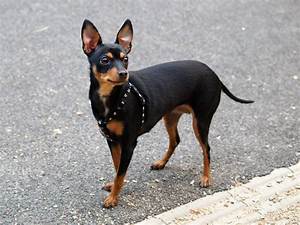
Label: dog